Shilajit

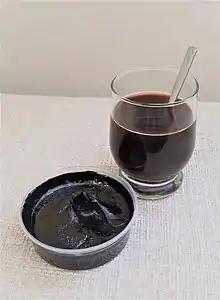
Shilajit, as commonly consumed

Shilajit ('conqueror of the rocks'), salajeet, mumijo or mumlayi or mumie is an organic-mineral product of predominantly biological origin, formed at high altitudes of stony mountains, in sheltered crevices and caves.